Kodachadri

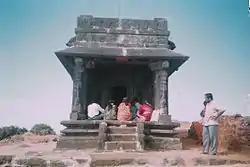
Front view of Mantapa or Sarvajnapeetha at Kodachadri

Kodachadri is visited by locals and Keralites in large numbers since long time. Sage Adi Shankara is said to have visited this place, meditated here and he also established a temple at Kollur. A small temple called Sarvajnapeetha, built with stone is dedicated to Adi Shankara at the top of Kodachadri. Some of the pilgrims from South Indian states who visit Kollur take a trek to Kodachadri also. Dr. K. Shivarama Karantha, a writer of the Udupi District, trekked to Kodachadri in the 1940s and appreciated the natural environment of this place by placing Kodachadri as most beautiful of three mountain peaks of coastal Karnataka (the other two being Kuduremukh and Kumara Parvata).